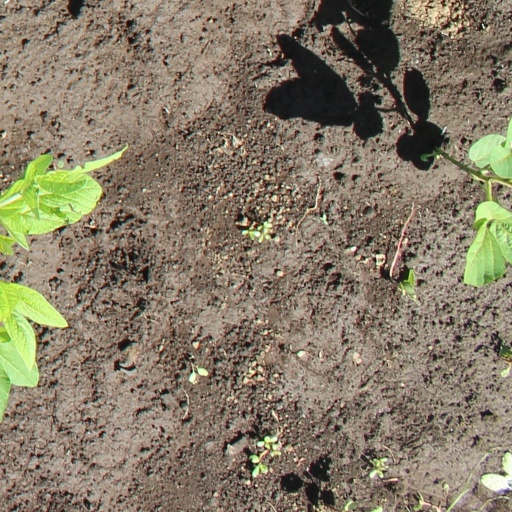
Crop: soybean